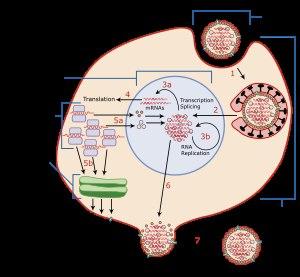
Les virus de la grippe sont un ensemble de quatre espèces de virus à ARN monocaténaire de polarité négative distinguées chacune par un type antigénique particulier : le virus de la grippe A, le virus de la grippe B, le virus de la grippe C et le virus de la grippe D. Parmi ces quatre types antigéniques, le type A est le plus dangereux, le type B présente moins de risques mais reste susceptible de provoquer des épidémies, et le type C n'est généralement associé qu'à des symptômes mineurs. Le type D est moins répandu que les autres et n'est pas connu pour provoquer des infections chez l'homme. Ces quatre virus ont un génome segmenté, à huit segments pour les deux premiers et à sept segments pour les deux derniers. La composition en acides aminés des virus de la grippe C et D est semblable à 50 %, taux semblable à celui observé entre les virus de la grippe A et B ; le taux de divergence entre les virus A et B d'une part et les virus C et D d'autre part est en revanche bien plus élevé.
La réplication virale est l'ensemble des processus biochimiques qui se déroulent dans la cellule infectée par un virus et qui ont pour effet de produire de nouvelles unités de ce virus. Ce mode de multiplication parasitaire qui exploite le mécanisme de réplication de l'ADN est ce qui définit les virus.